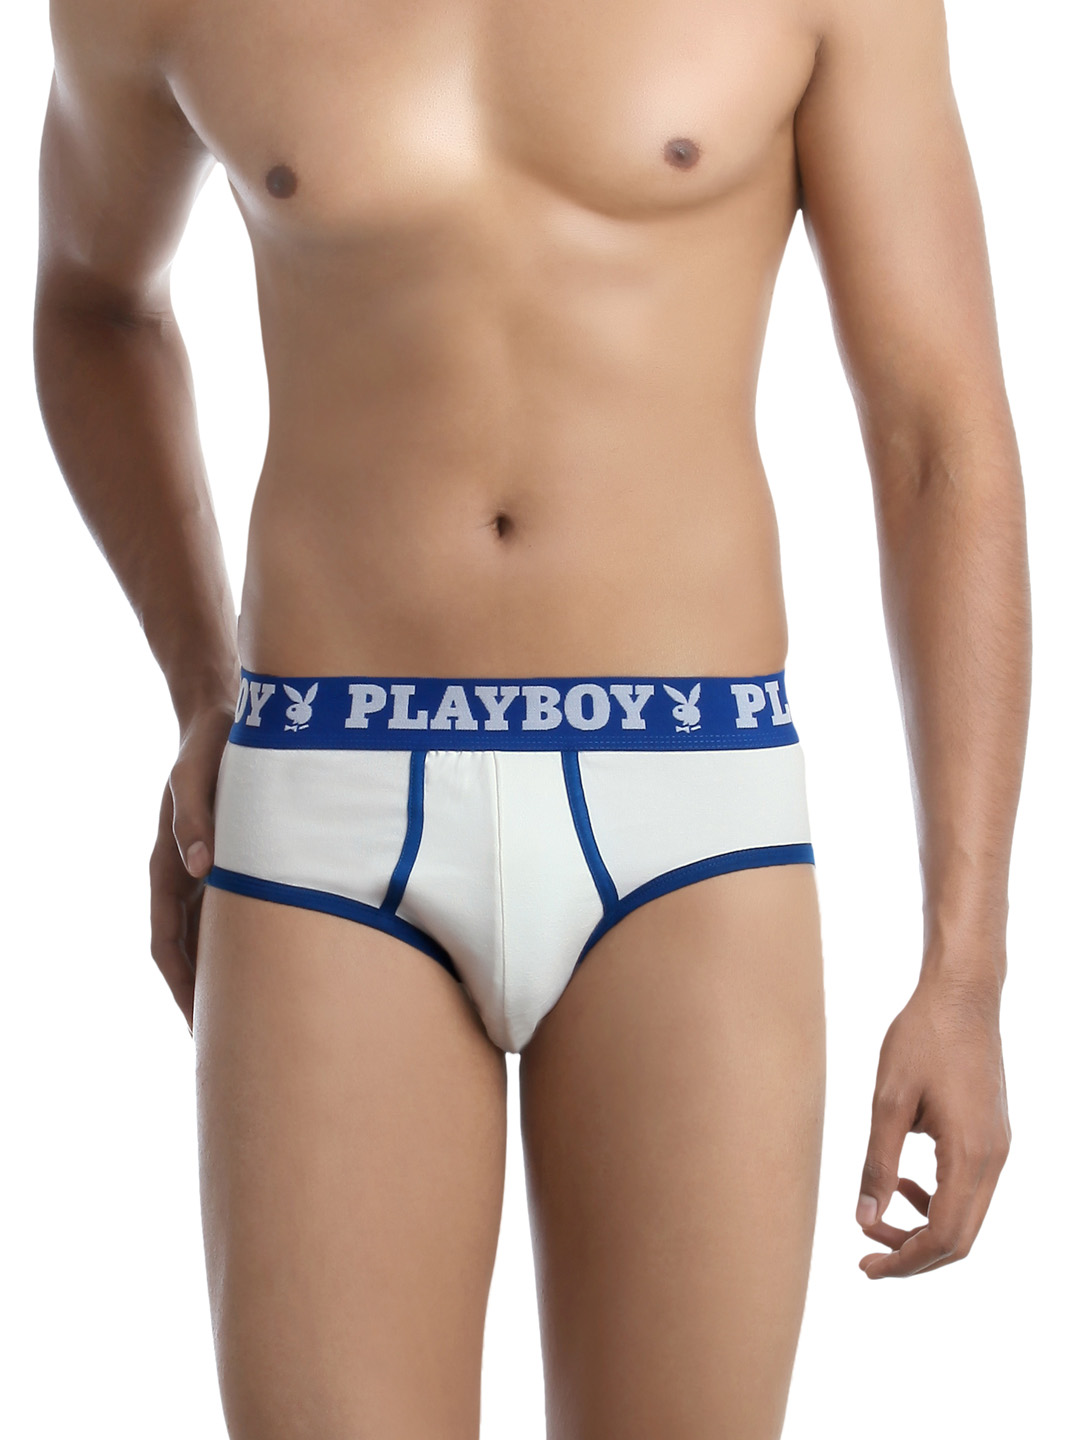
Playboy Men White Brief
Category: Apparel / Innerwear / Briefs
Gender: Men
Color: White
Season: Summer 2016
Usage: Casual